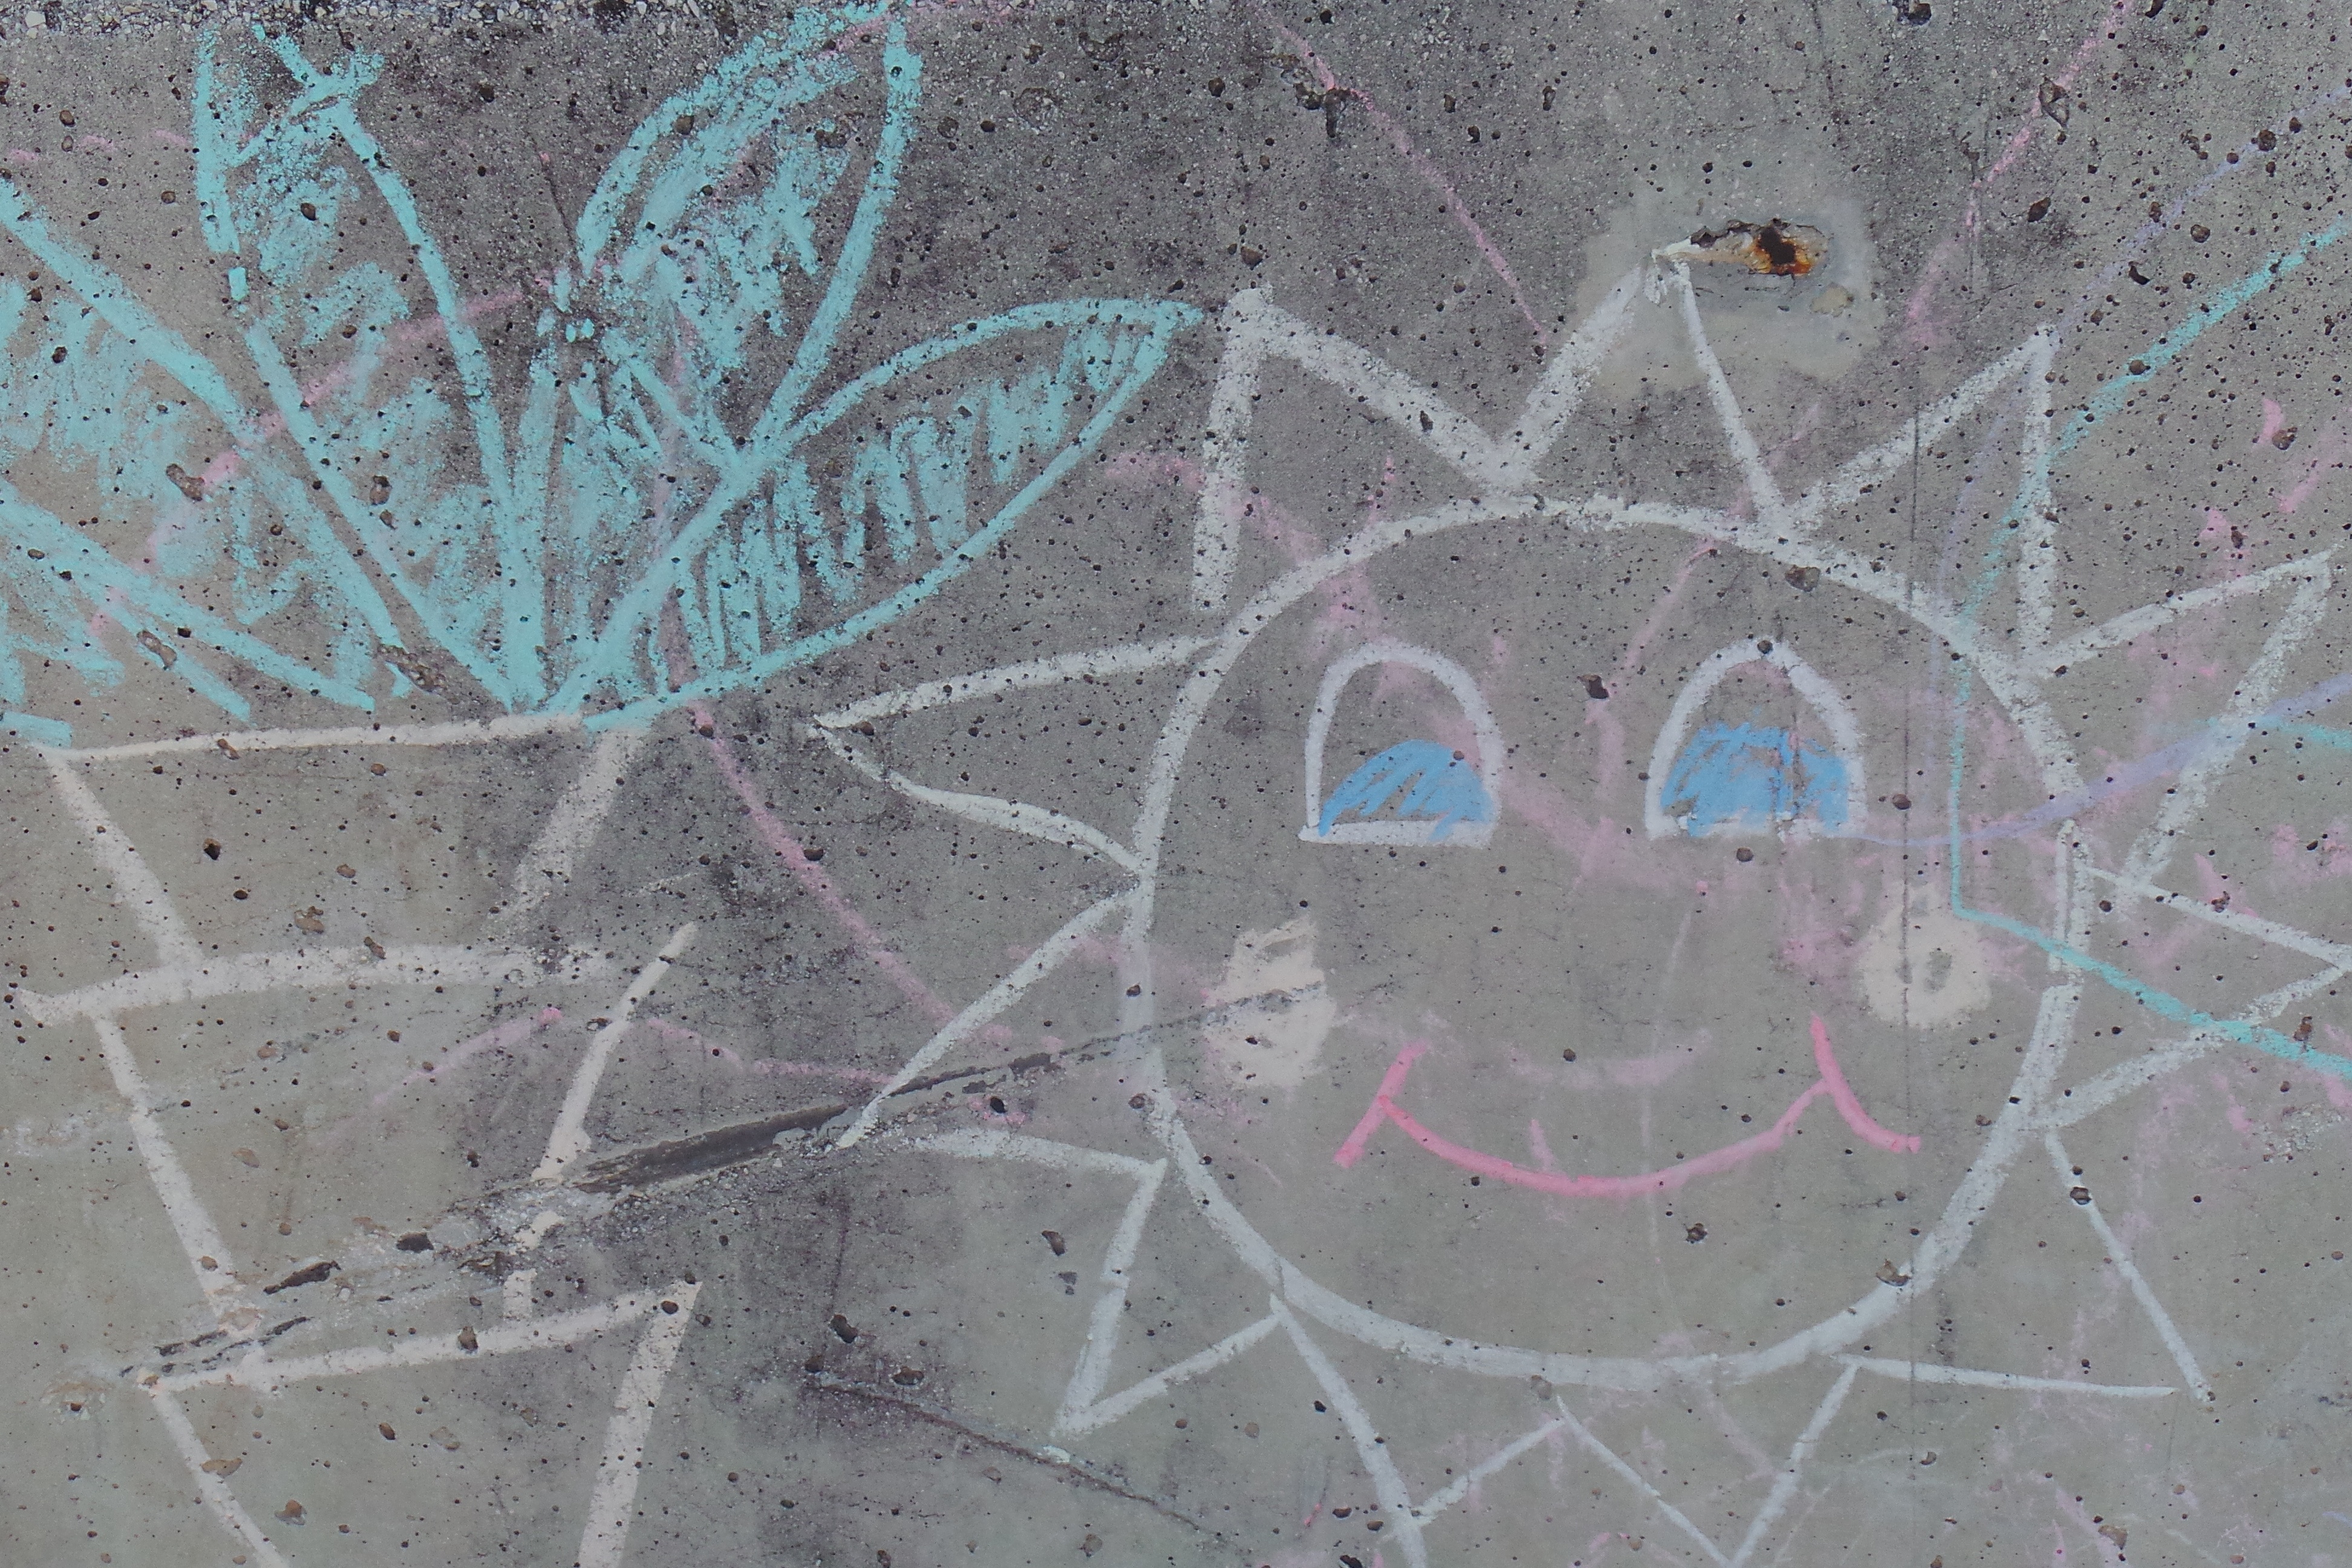
sun, wall, pattern, palm, color, paint, craft, material, circle, artwork, painting, art, chalk, design, symmetry, painted, image, shape, artfully, graphical, image painting, chalk picture